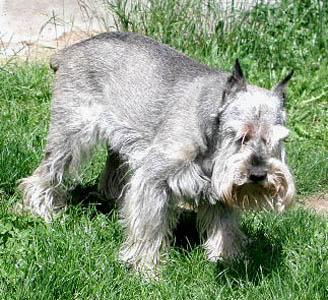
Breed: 220-n000053-standard_schnauzer